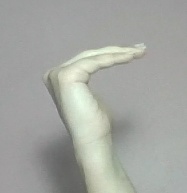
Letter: haa